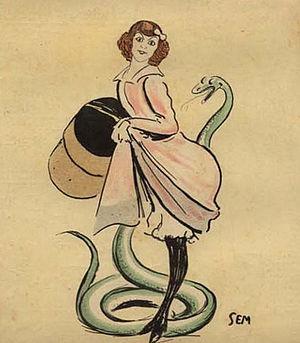
Ève Lavallière, Eugénie Marie Pascaline Fénoglio de son nom d'état civil, est une comédienne puis religieuse franciscaine française, née le 1ᵉʳ avril 1866 à Toulon, morte le 10 juillet 1929 à Thuillières.